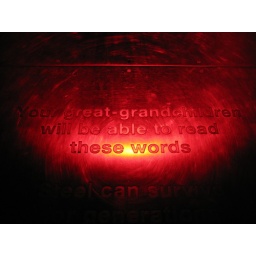
metal floor plate in Magna Steel/Science space in Rotherham UK.